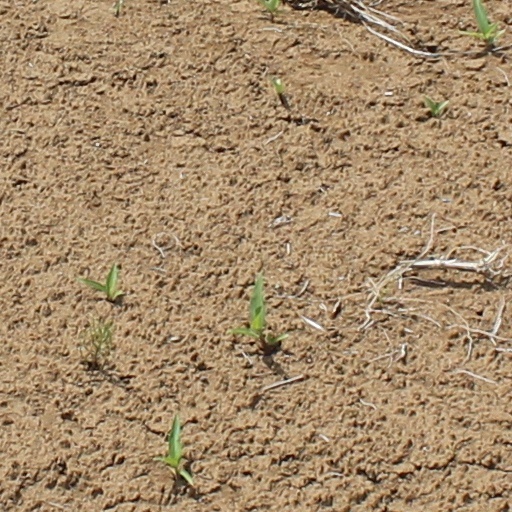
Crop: wheat